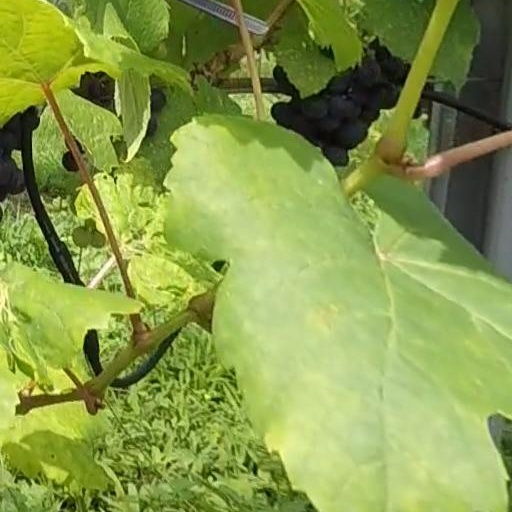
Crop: grape